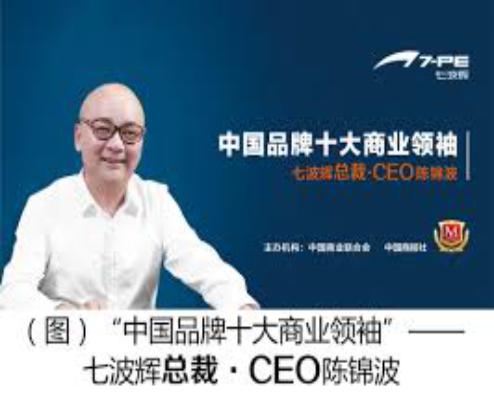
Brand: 7-PE
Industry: Clothes